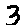
Label: 3